Question: What is in the sky?
Tambaya: Menene a sararin samaniya?
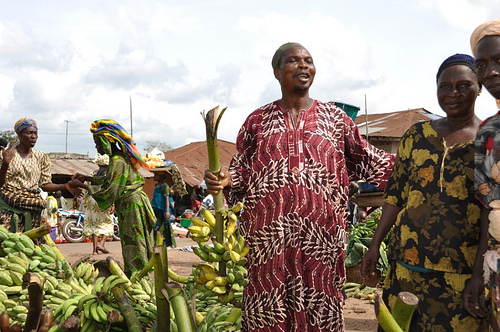
Answer: Clouds.
Amsa: Hadari.